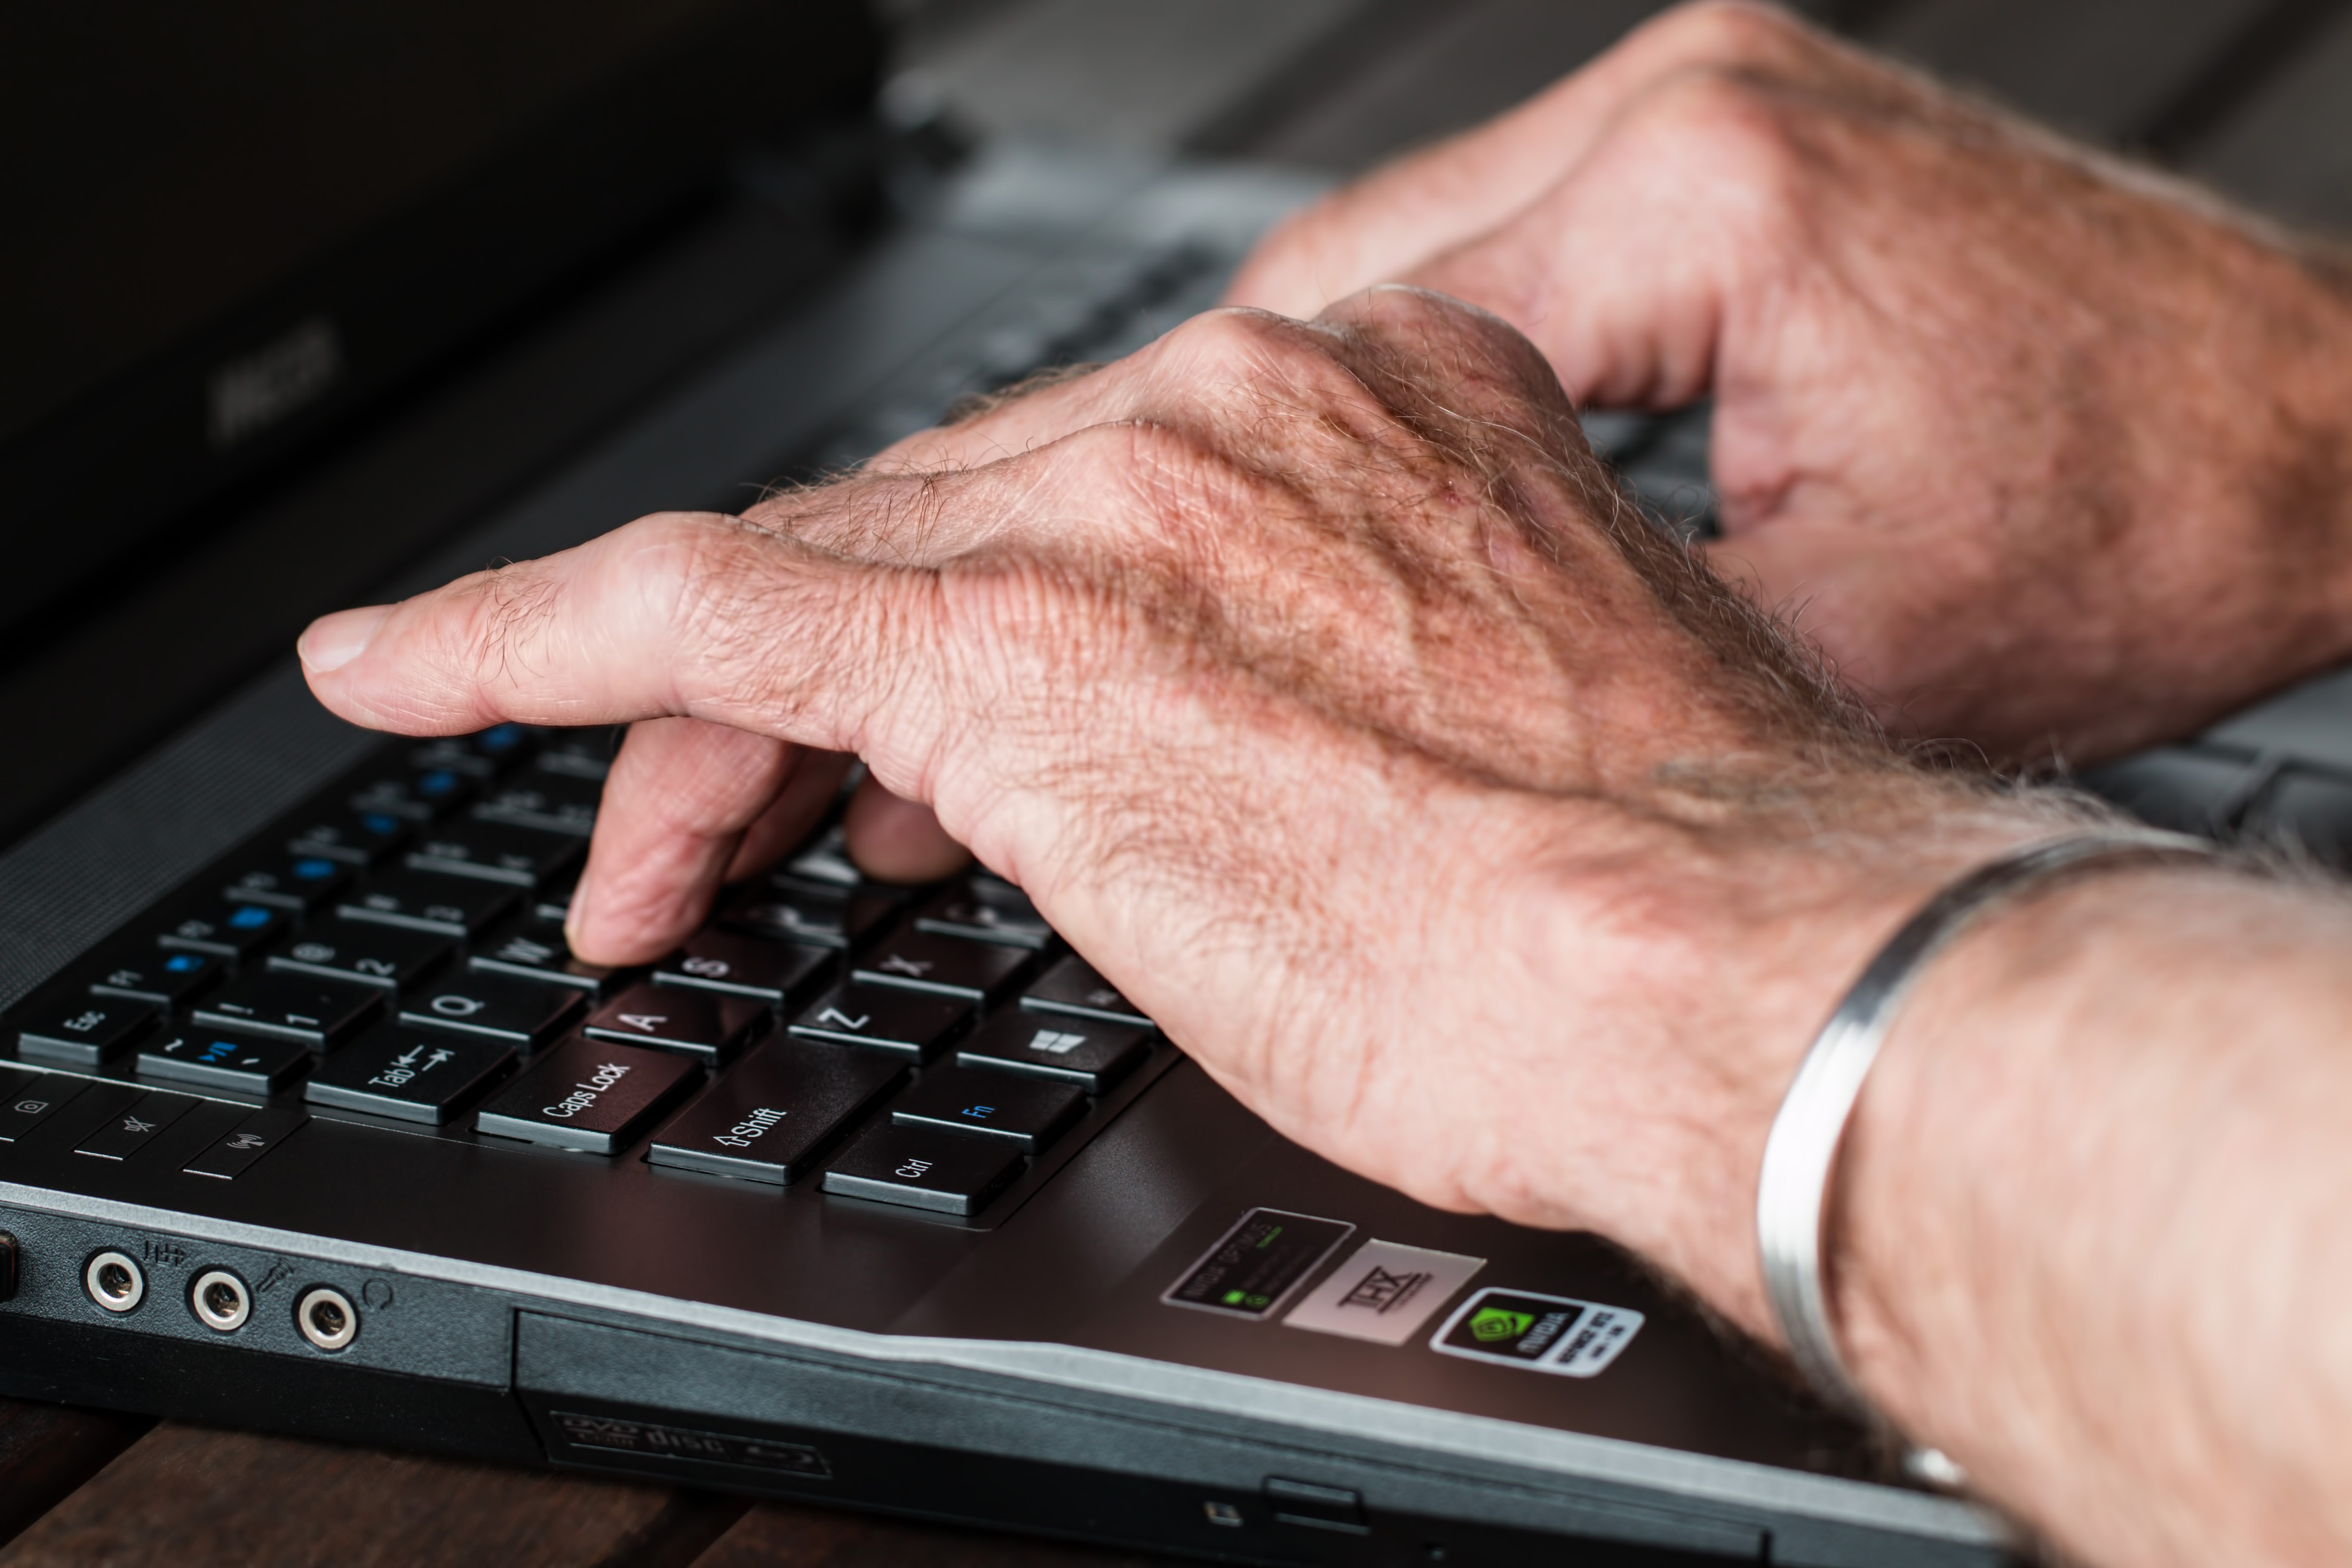
laptop, finger, computer keyboard, hand, technology, electronic device, nail, wrist, space bar, typing, netbook, computer, thumb, gesture, electronic instrument, personal computer